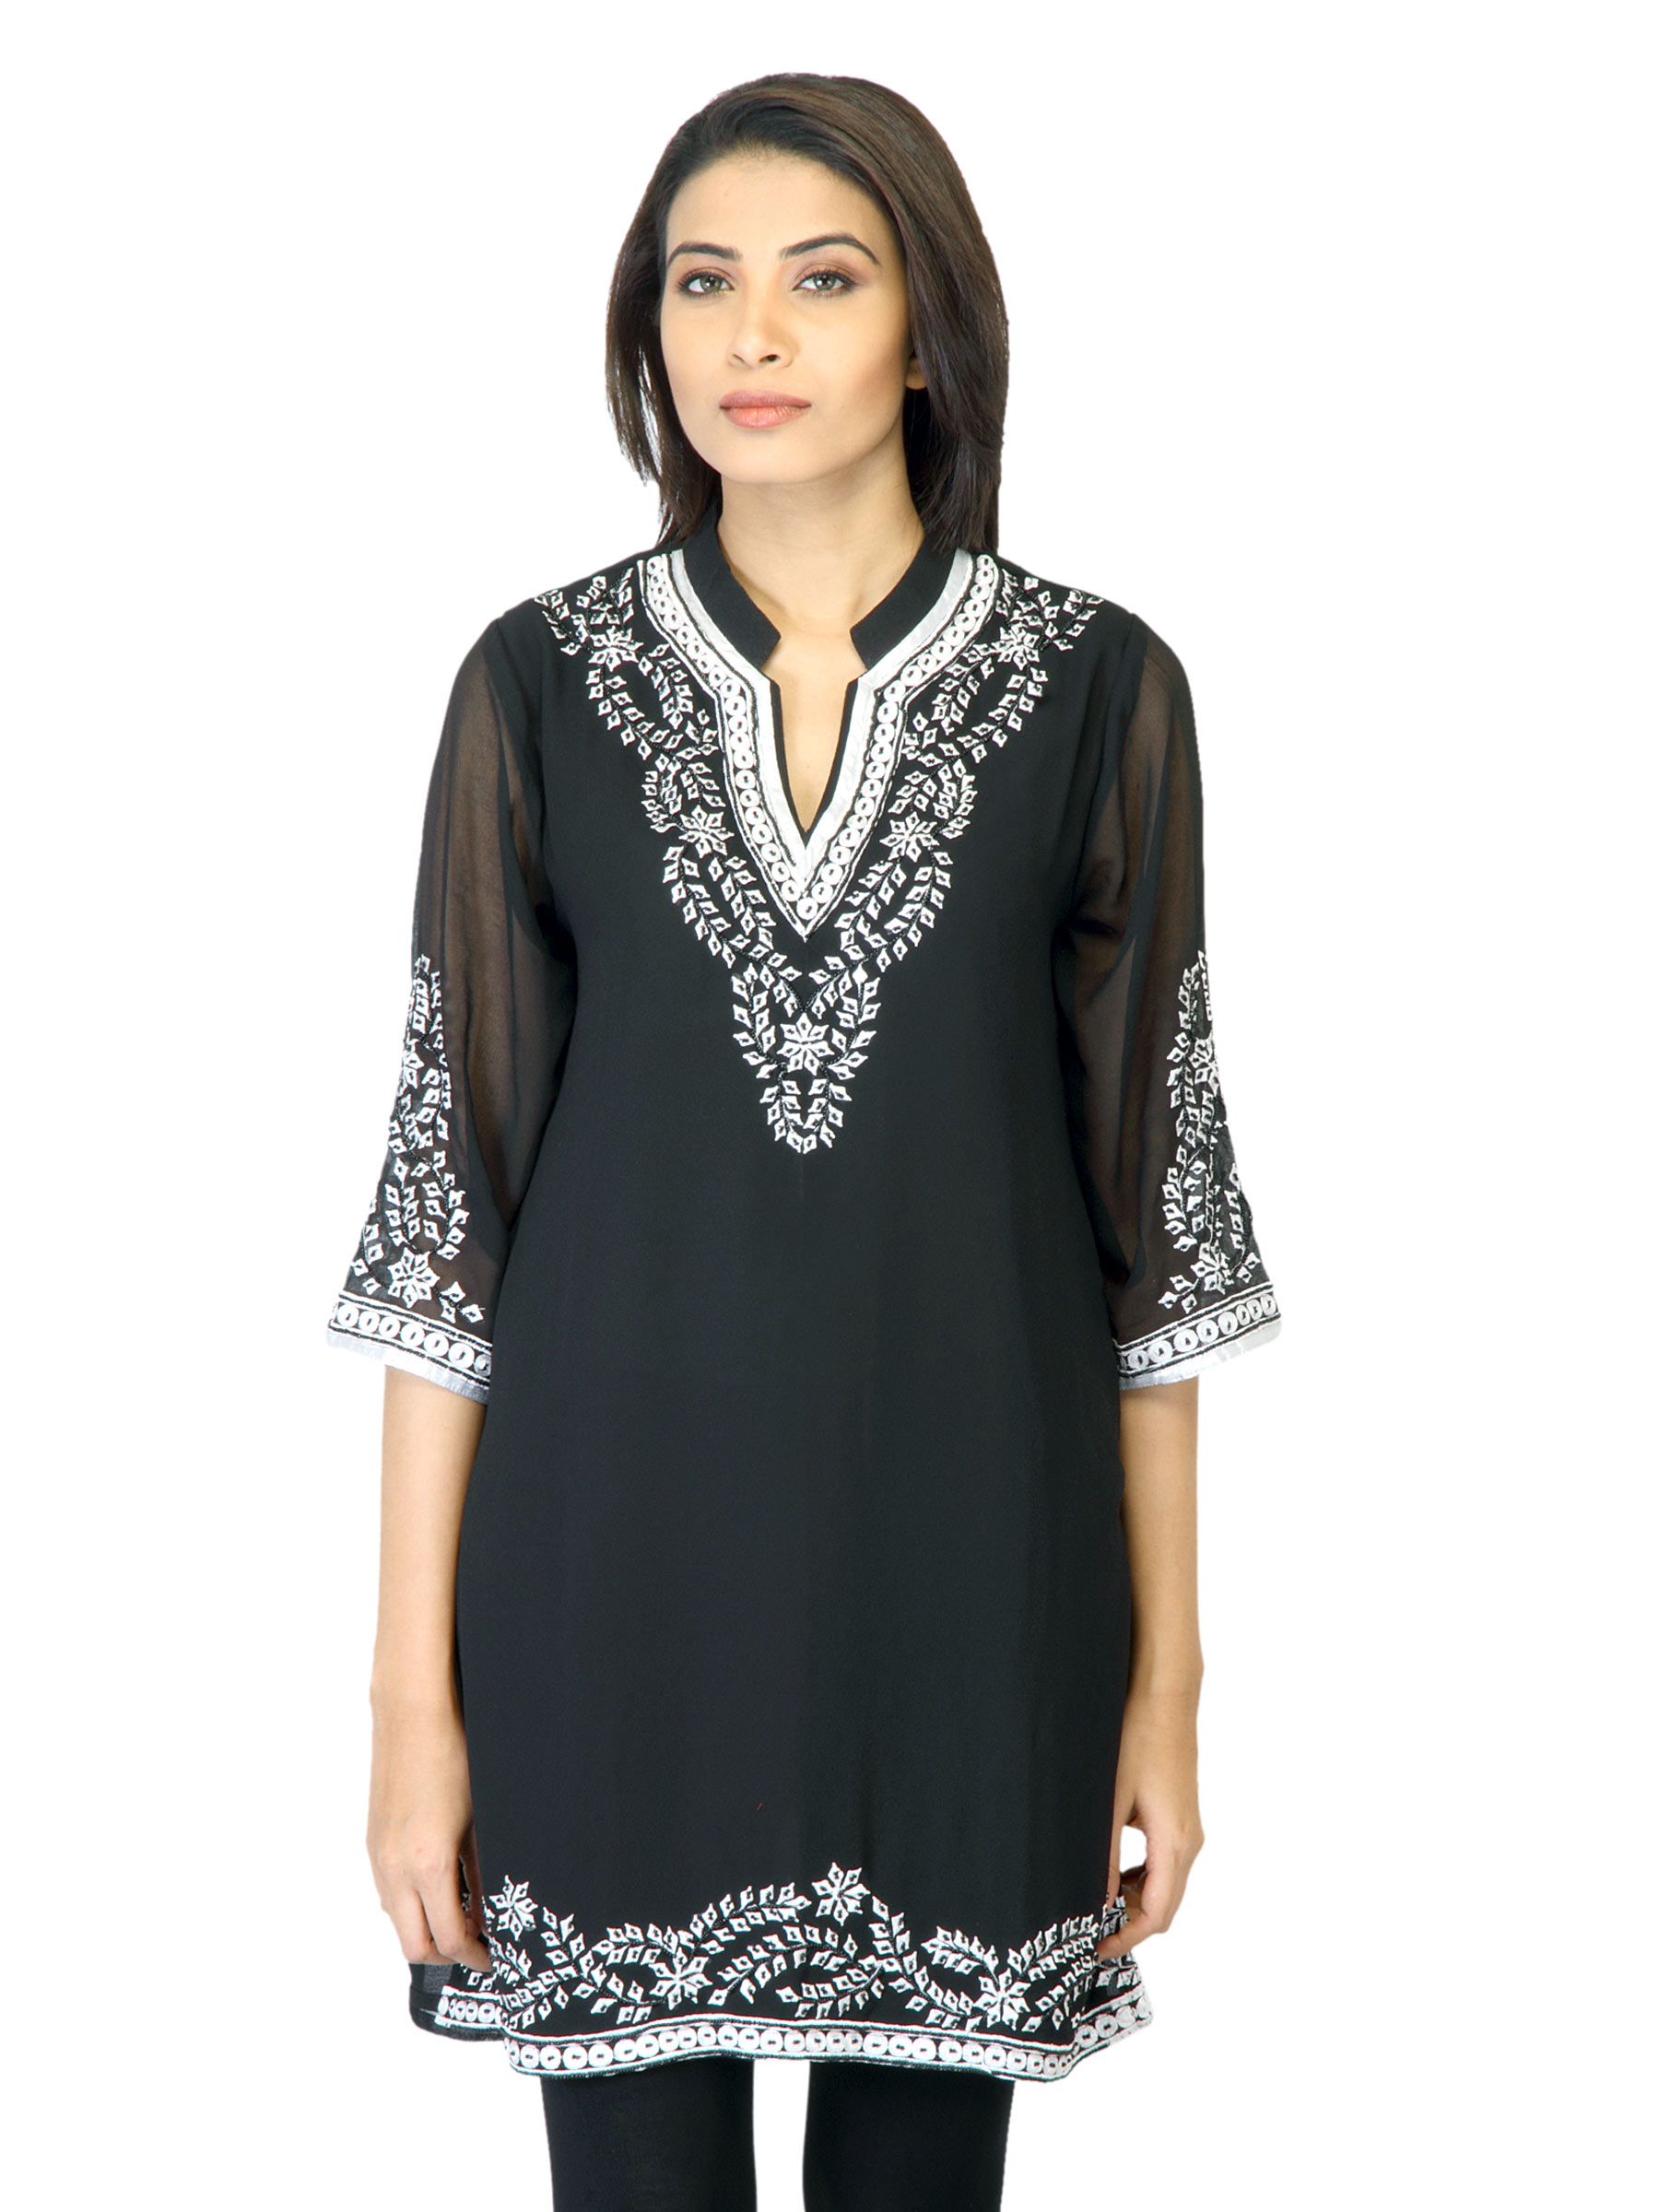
Aneri Women Khajana Black Kurta
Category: Apparel / Topwear / Kurtas
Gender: Women
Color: Black
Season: Summer 2012
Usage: Ethnic